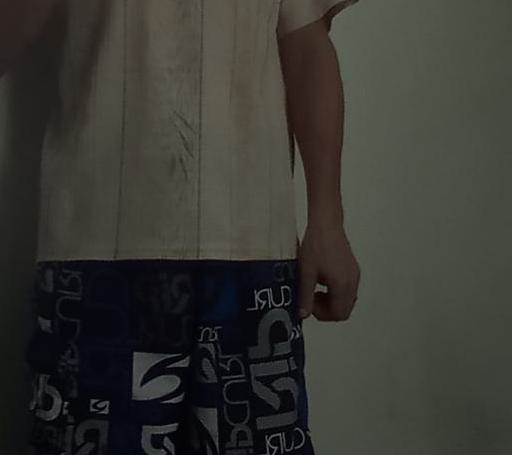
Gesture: no_gesture